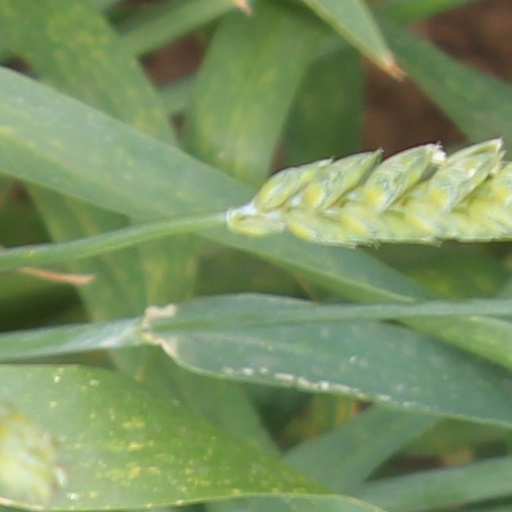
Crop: wheat